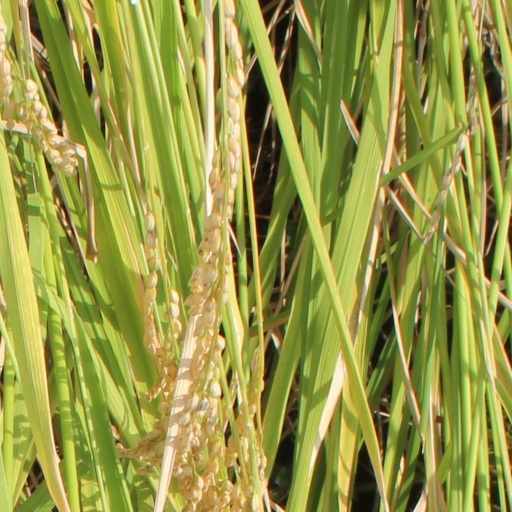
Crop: rice